Fumarole mineral

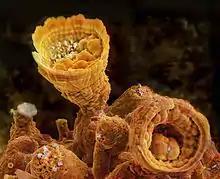
Electron micrograph images of fumarolic minerals at Mutnovsky volcano, Kamchatka

In fumaroles, minerals either form through desublimation from fumarole gases or through interactions of fumarole gases with country rock. The former are known as sublimates and the latter as incrustations. Some such deposits may also form through the interaction between liquid fumarole condensates and country rock and are not always formed by desublimation. Repeated cycles of primary deposition and secondary alteration may occur. Volcanic gases such as hydrogen chloride, hydrogen fluoride, sulfur dioxide and water can transport large amounts of elements, thus contributing to geochemical cycles on the surface and the formation of ore deposits at depth. When these exhalations reach the atmosphere and cool, the minerals contained in them tend to precipitate out.